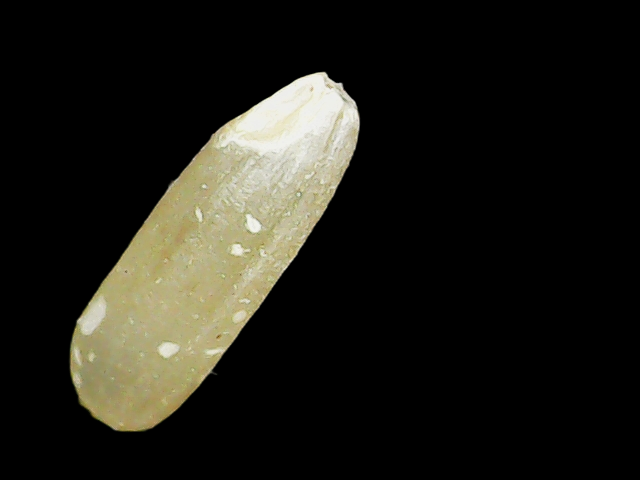
Rice variety: Binadhan17